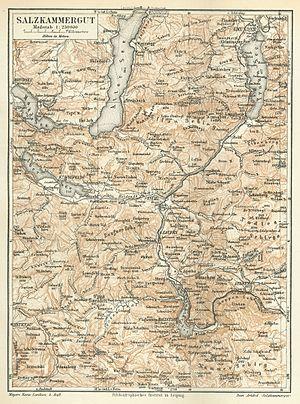
Le Salzkammergut est une région d'Autriche des Préalpes orientales septentrionales. C'est aujourd'hui une région touristique, réputée pour ses multiples lacs alpins, comprenant 54 communes encaissées entre les faubourgs de la ville de Salzbourg, la vallée de l'Almtal et le Grimming, la vallée de la Vöckla et le massif du Dachstein.